Zinghmuh

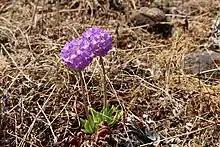
Bingbi flower found on Zinghmuh Mountain Range

The plan for sanctuary on Zinghmuh mountain areas is yet to be implemented by the Myanmar central government. Proposal had been made, however, the plan was objected by nearby villages. As it stands, the plan for sanctuary is yet to be resolved.